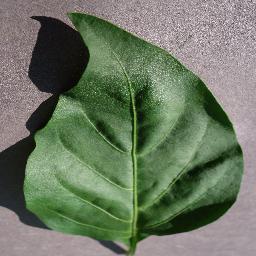
Label: Pepper,_bell___healthy